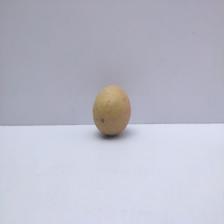
Size: Small